Synesthesia

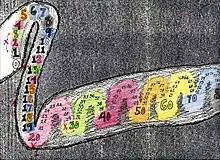
From the 2009 non-fiction book "Wednesday Is Indigo Blue."

In one of the most common forms of synesthesia, individual letters of the alphabet and numbers (collectively referred to as "graphemes") are "shaded" or "tinged" with a color. While different individuals usually do not report the same colors for all letters and numbers, studies with large numbers of synesthetes find some commonalities across letters (e.g., A is likely to be red).